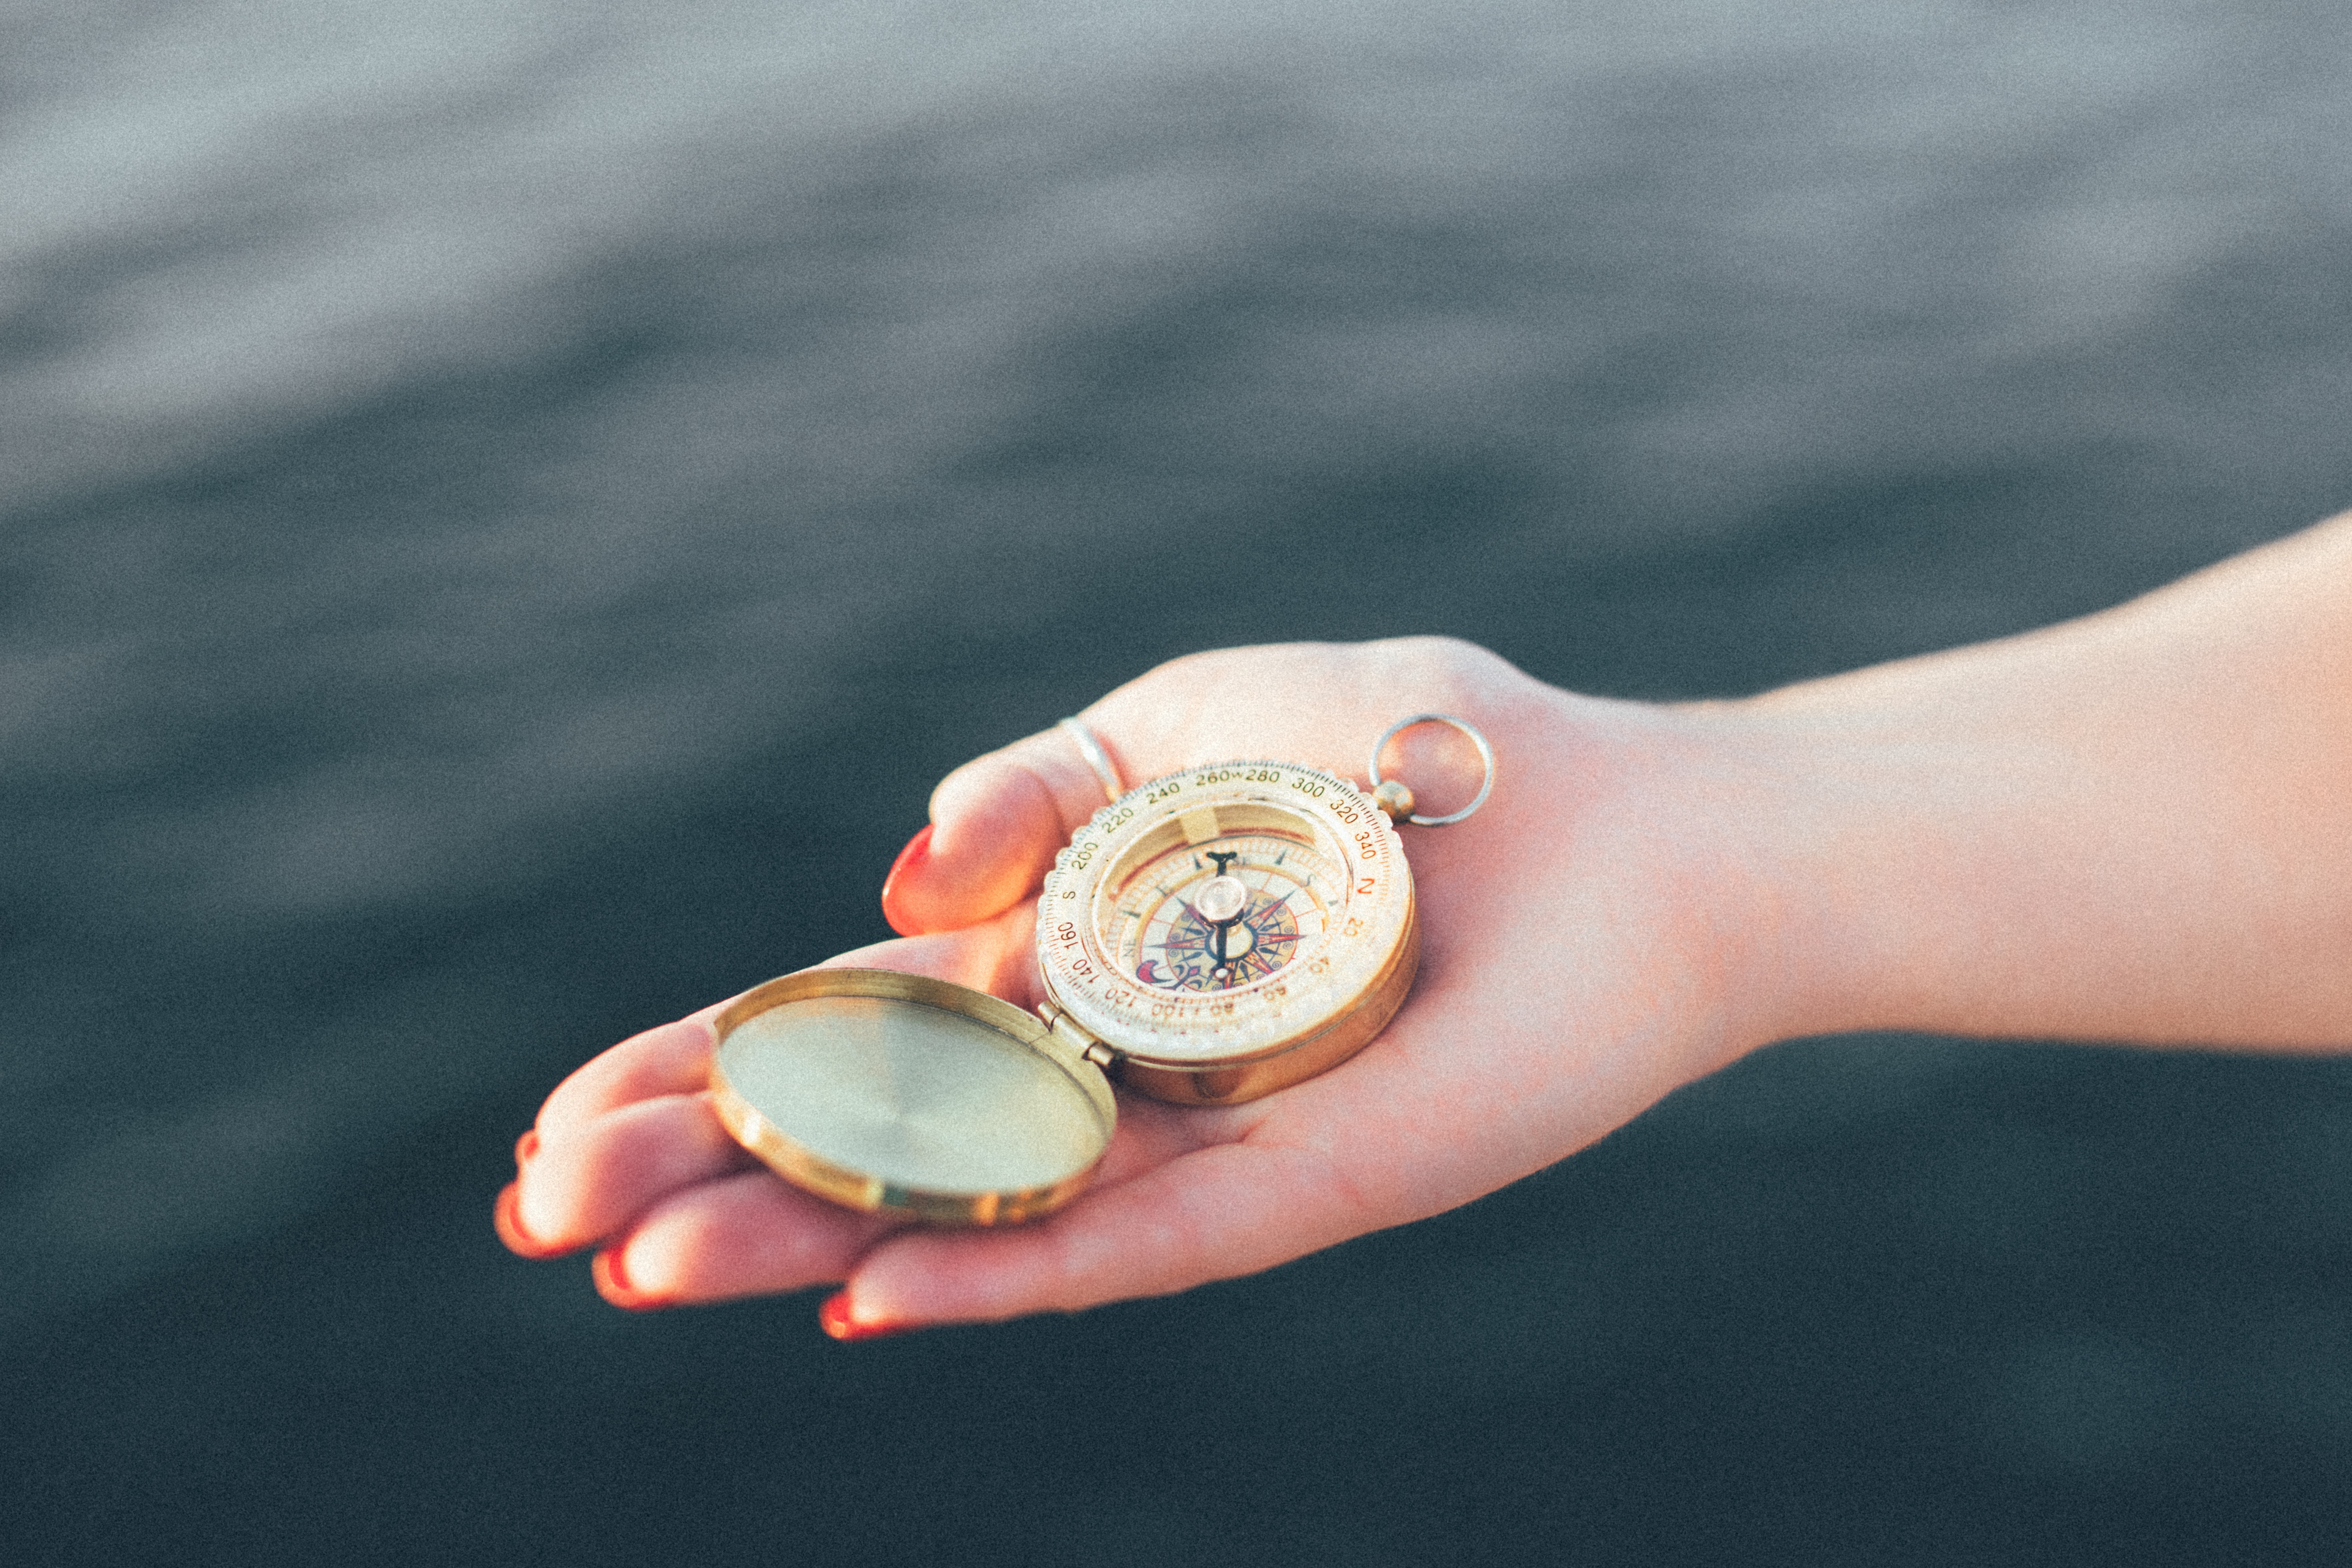
hand, ring, petal, adventure, old, travel, finger, direction, equipment, journey, instrument, navigate, compass, ear, map, geography, close up, jewellery, south, north, gold, cartography, exploration, navigation, organ, search, east, macro photography, navigational, fashion accessory